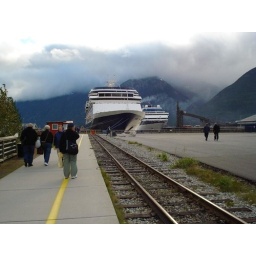
Juneau, Capitol, no roads in or out of city, all supplies and material arrive by boats